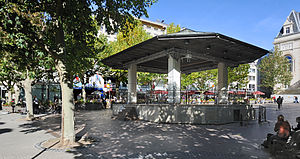
Place d'Armes
Pladsens friluftsscene.
Place d'Armes er en plads i centrum af byen Luxembourg, der er hovedstad i Luxembourg. Med sin placering lige midt i byens 'old town' virker pladsen som en magnet på såvel lokale som turister, ikke mindst i sommerhalvåret.